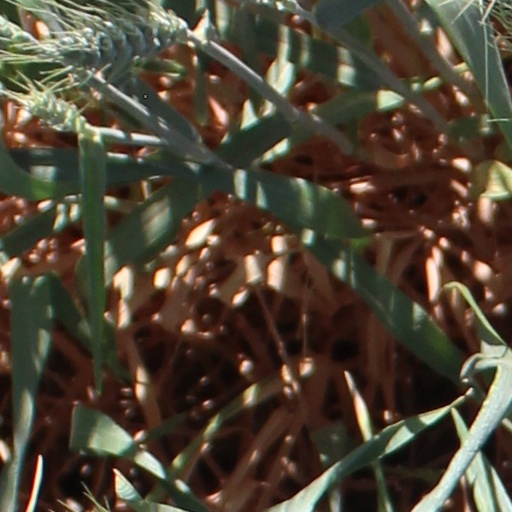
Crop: wheat